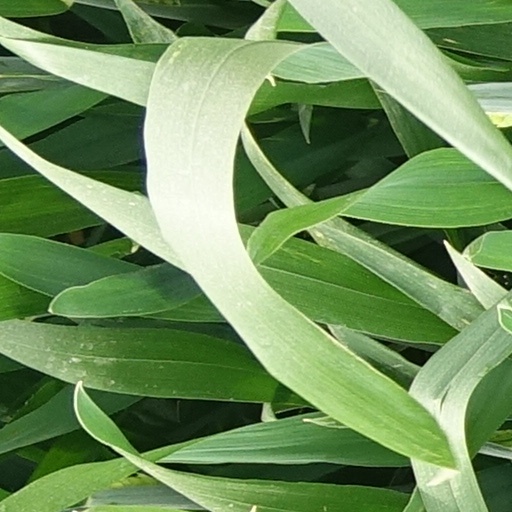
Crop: wheat